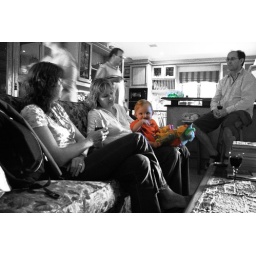
Alex in black and white in colour